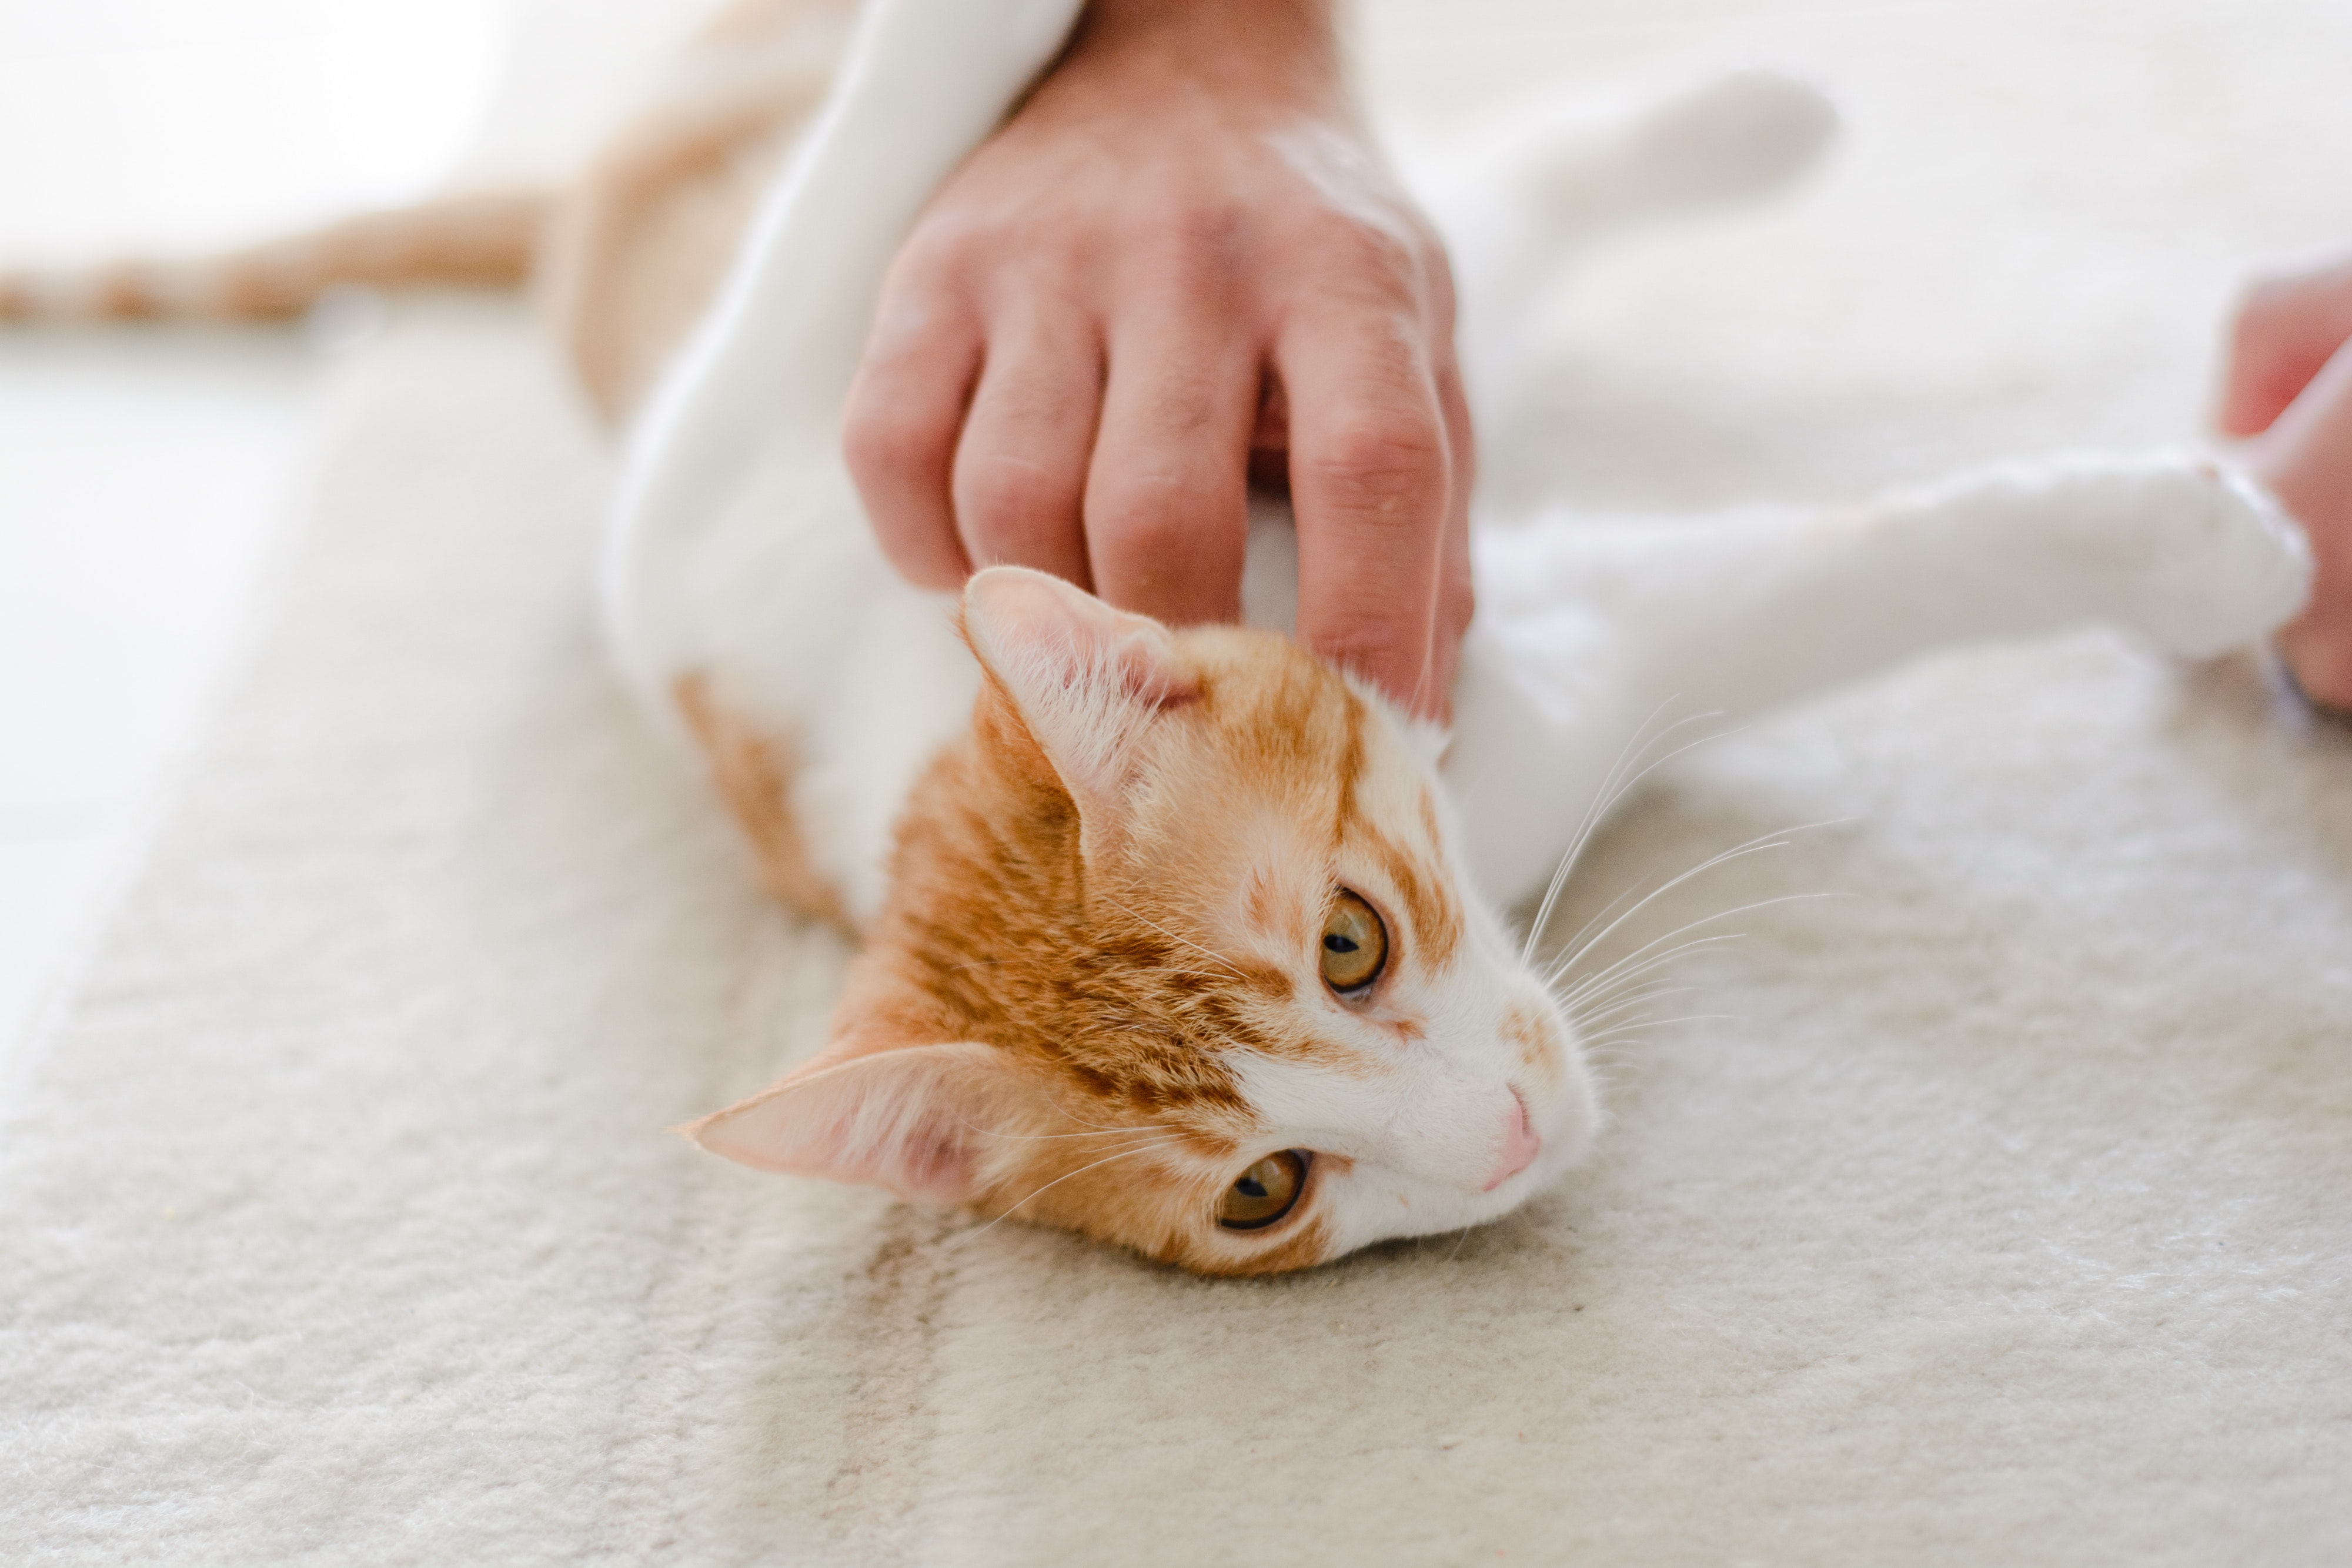
cat, hair, hand, leg, carnivore, felidae, ear, nail, gesture, small to medium sized cats, finger, whiskers, wood, fawn, thumb, flooring, comfort, snout, foot, hardwood, human leg, wrist, happy, paw, fur, domestic short haired cat, tail, child, toe, claw, musical instrument